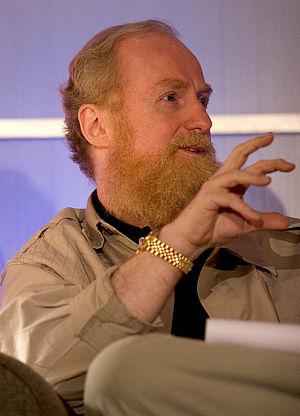
Bran Ferren est un artiste, ingénieur, designer et spécialiste des effets spéciaux américain.